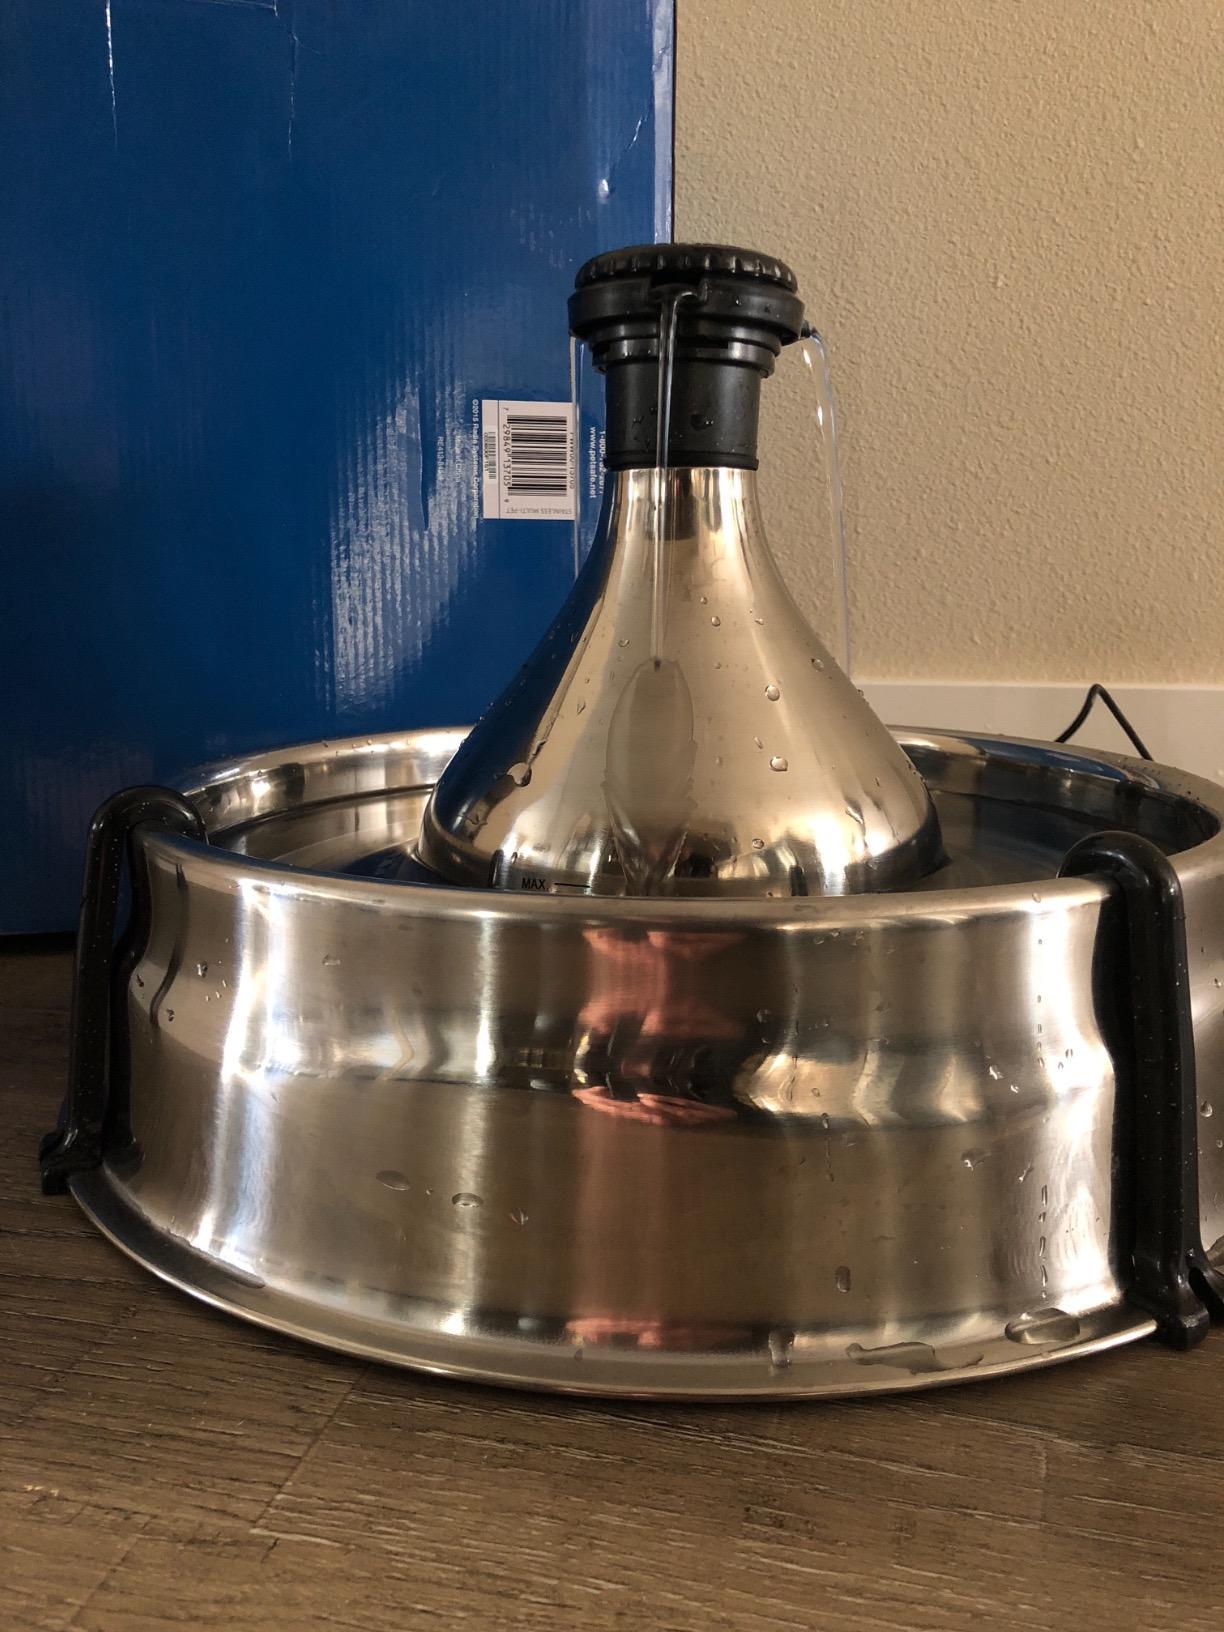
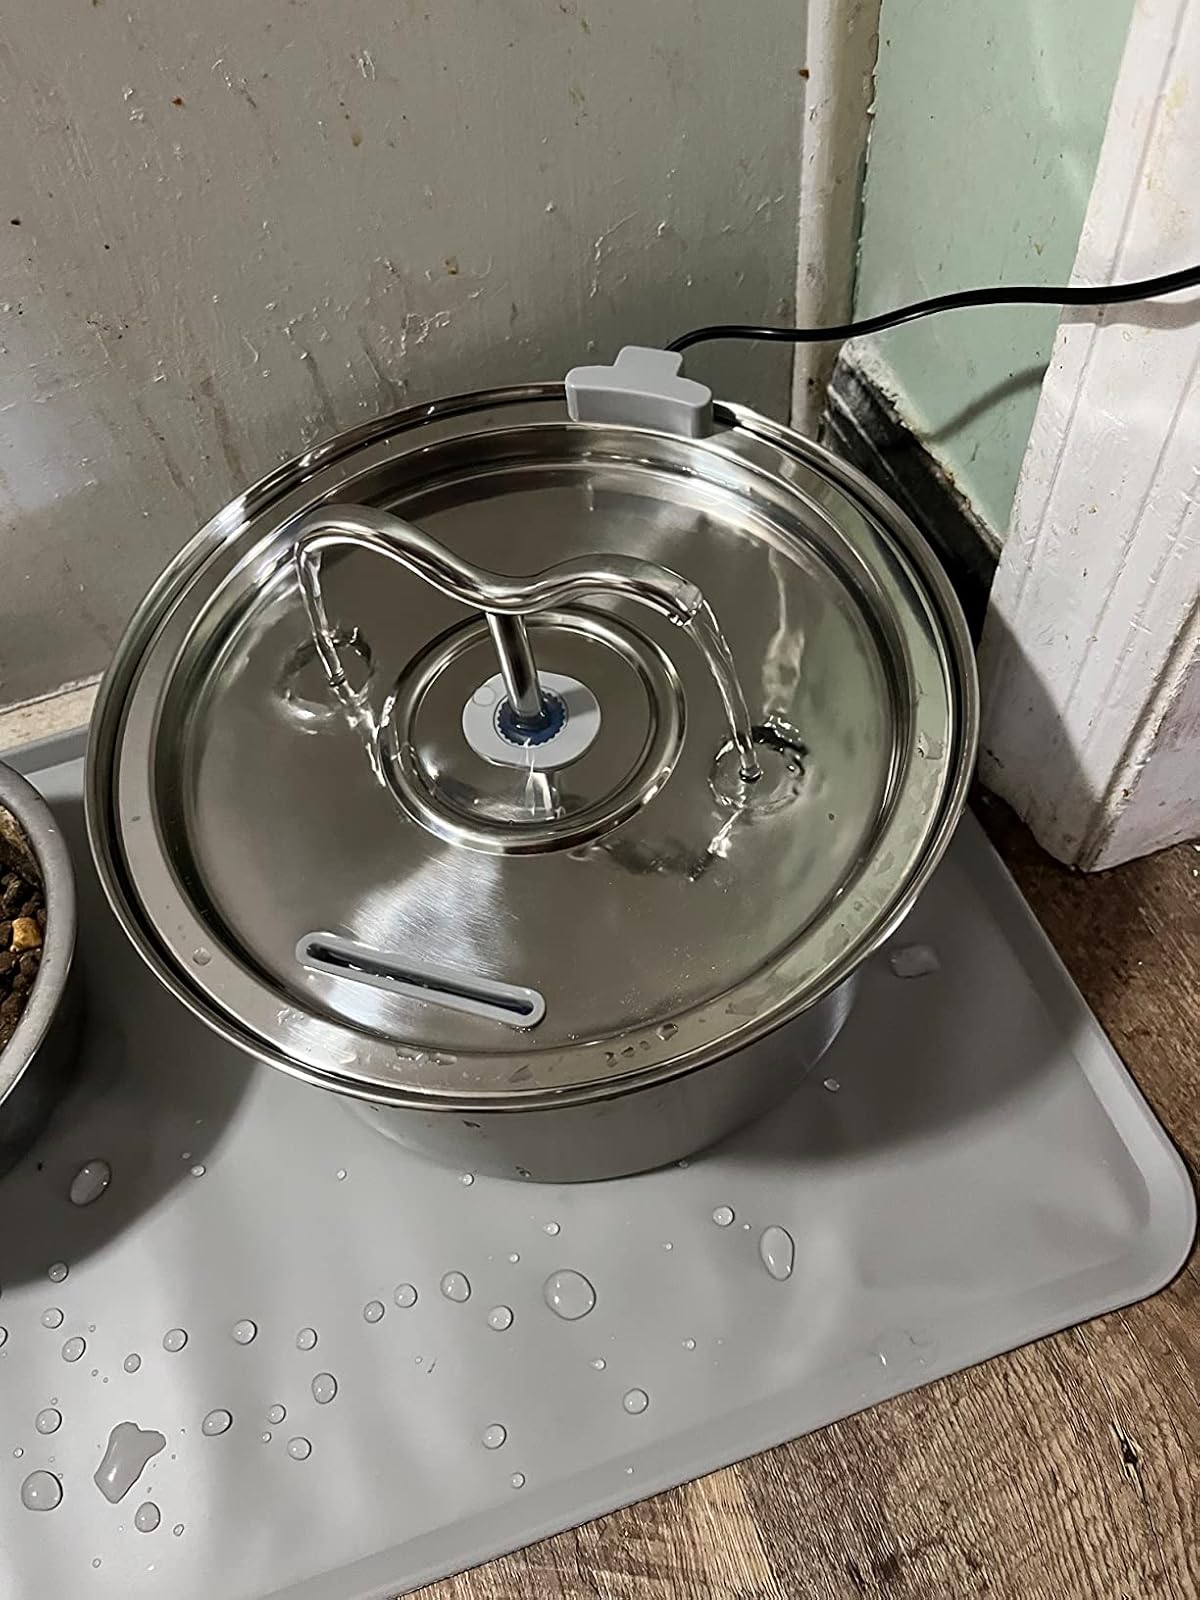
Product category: items_bowl
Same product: no